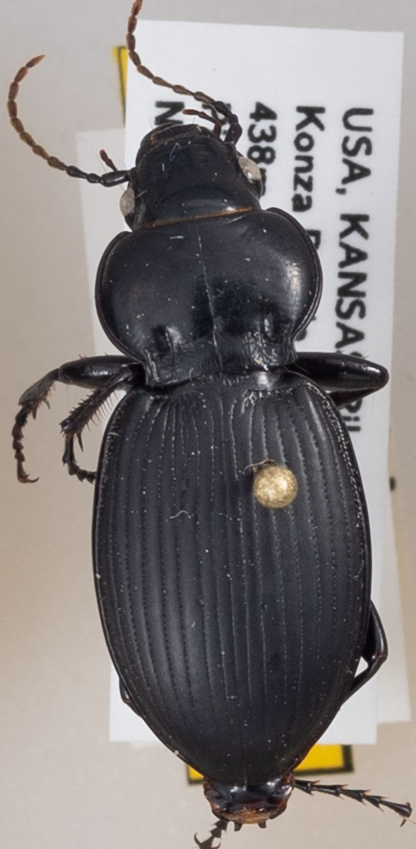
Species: Cyclotrachelus sodalis colossus
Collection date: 2019-05-20
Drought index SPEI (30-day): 2.09
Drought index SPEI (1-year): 1.45
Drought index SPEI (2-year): -0.17